Agricultural and Technical College of North Carolina Historic District

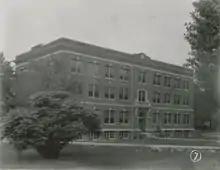
Noble Hall in 1926

The irregularly shaped historic District is bounded by the eastern side of Dudley Street as its western boundary, stretching eastward between Bluford Street and Authur Headen Drive; and Nocho street as its eastern boundary. The district also includes an elliptical paved driveway, which served as the traditional main entrance to the university, and a grassy lawn which provides a deep buffer and setback from the Dudley Street to the district's buildings. The five contributing buildings of the district are composed of the university's oldest surviving and virtually unaltered buildings and form the historic core of the Greensboro campus. Built between 1922 and 1939, the buildings are a mixture of Colonial Revival and Classical Revival architecture. Significant buildings within the district include Noble, Morrison, and Murphy Halls; Richard B. Harrison Auditorium; and the James B. Dudley Memorial Building.